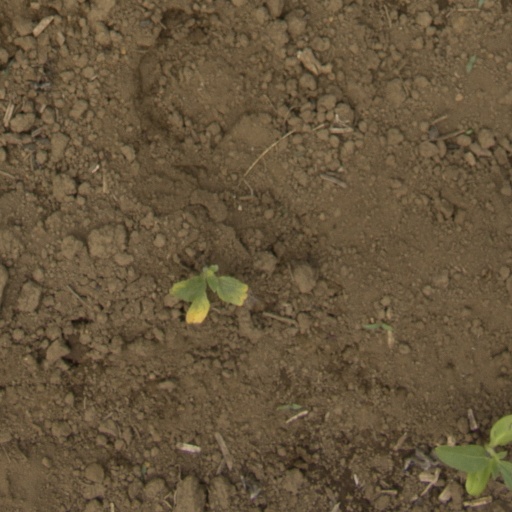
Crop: Jerusalem artichoke